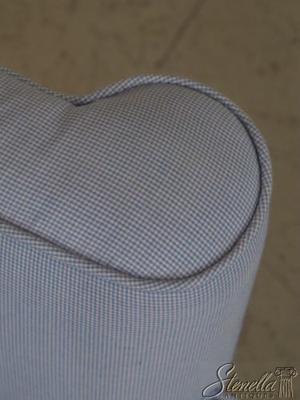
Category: chair